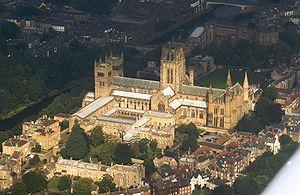
La cathédrale de Durham est située dans la cité de Durham dans le comté de Durham, en Angleterre. Fondée en 1093, c'est le premier édifice anglais à avoir reçu des voûtes sur toutes ses parties, à être à la fois une abbatiale et une cathédrale, le siège d'un pèlerinage important aux reliques de saint Cuthbert et un point de défense de l'Angleterre face à l'Écosse. Elle est inscrite avec le château de Durham au Patrimoine mondial de l'UNESCO en 1986.